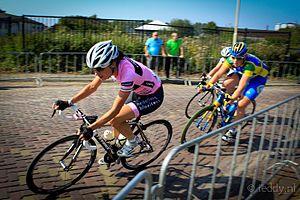
La 17ᵉ édition de La Grande Boucle féminine internationale a eu lieu du 18 juin 2009 au 21 juin 2009. La course fait partie du calendrier UCI féminin en catégorie 2.2. L'épreuve est dominée par Cervélo TestTeam Women. Emma Pooley remporte le classement général et deux victoires d'étape, Christiane Soeder le classement par points et une étape. Seule Marianne Vos leur fait véritablement concurrence. Elle gagne le classement des sprints, celui de la meilleure jeune et une étape. Maja Włoszczowska remporte le classement de la montagne.